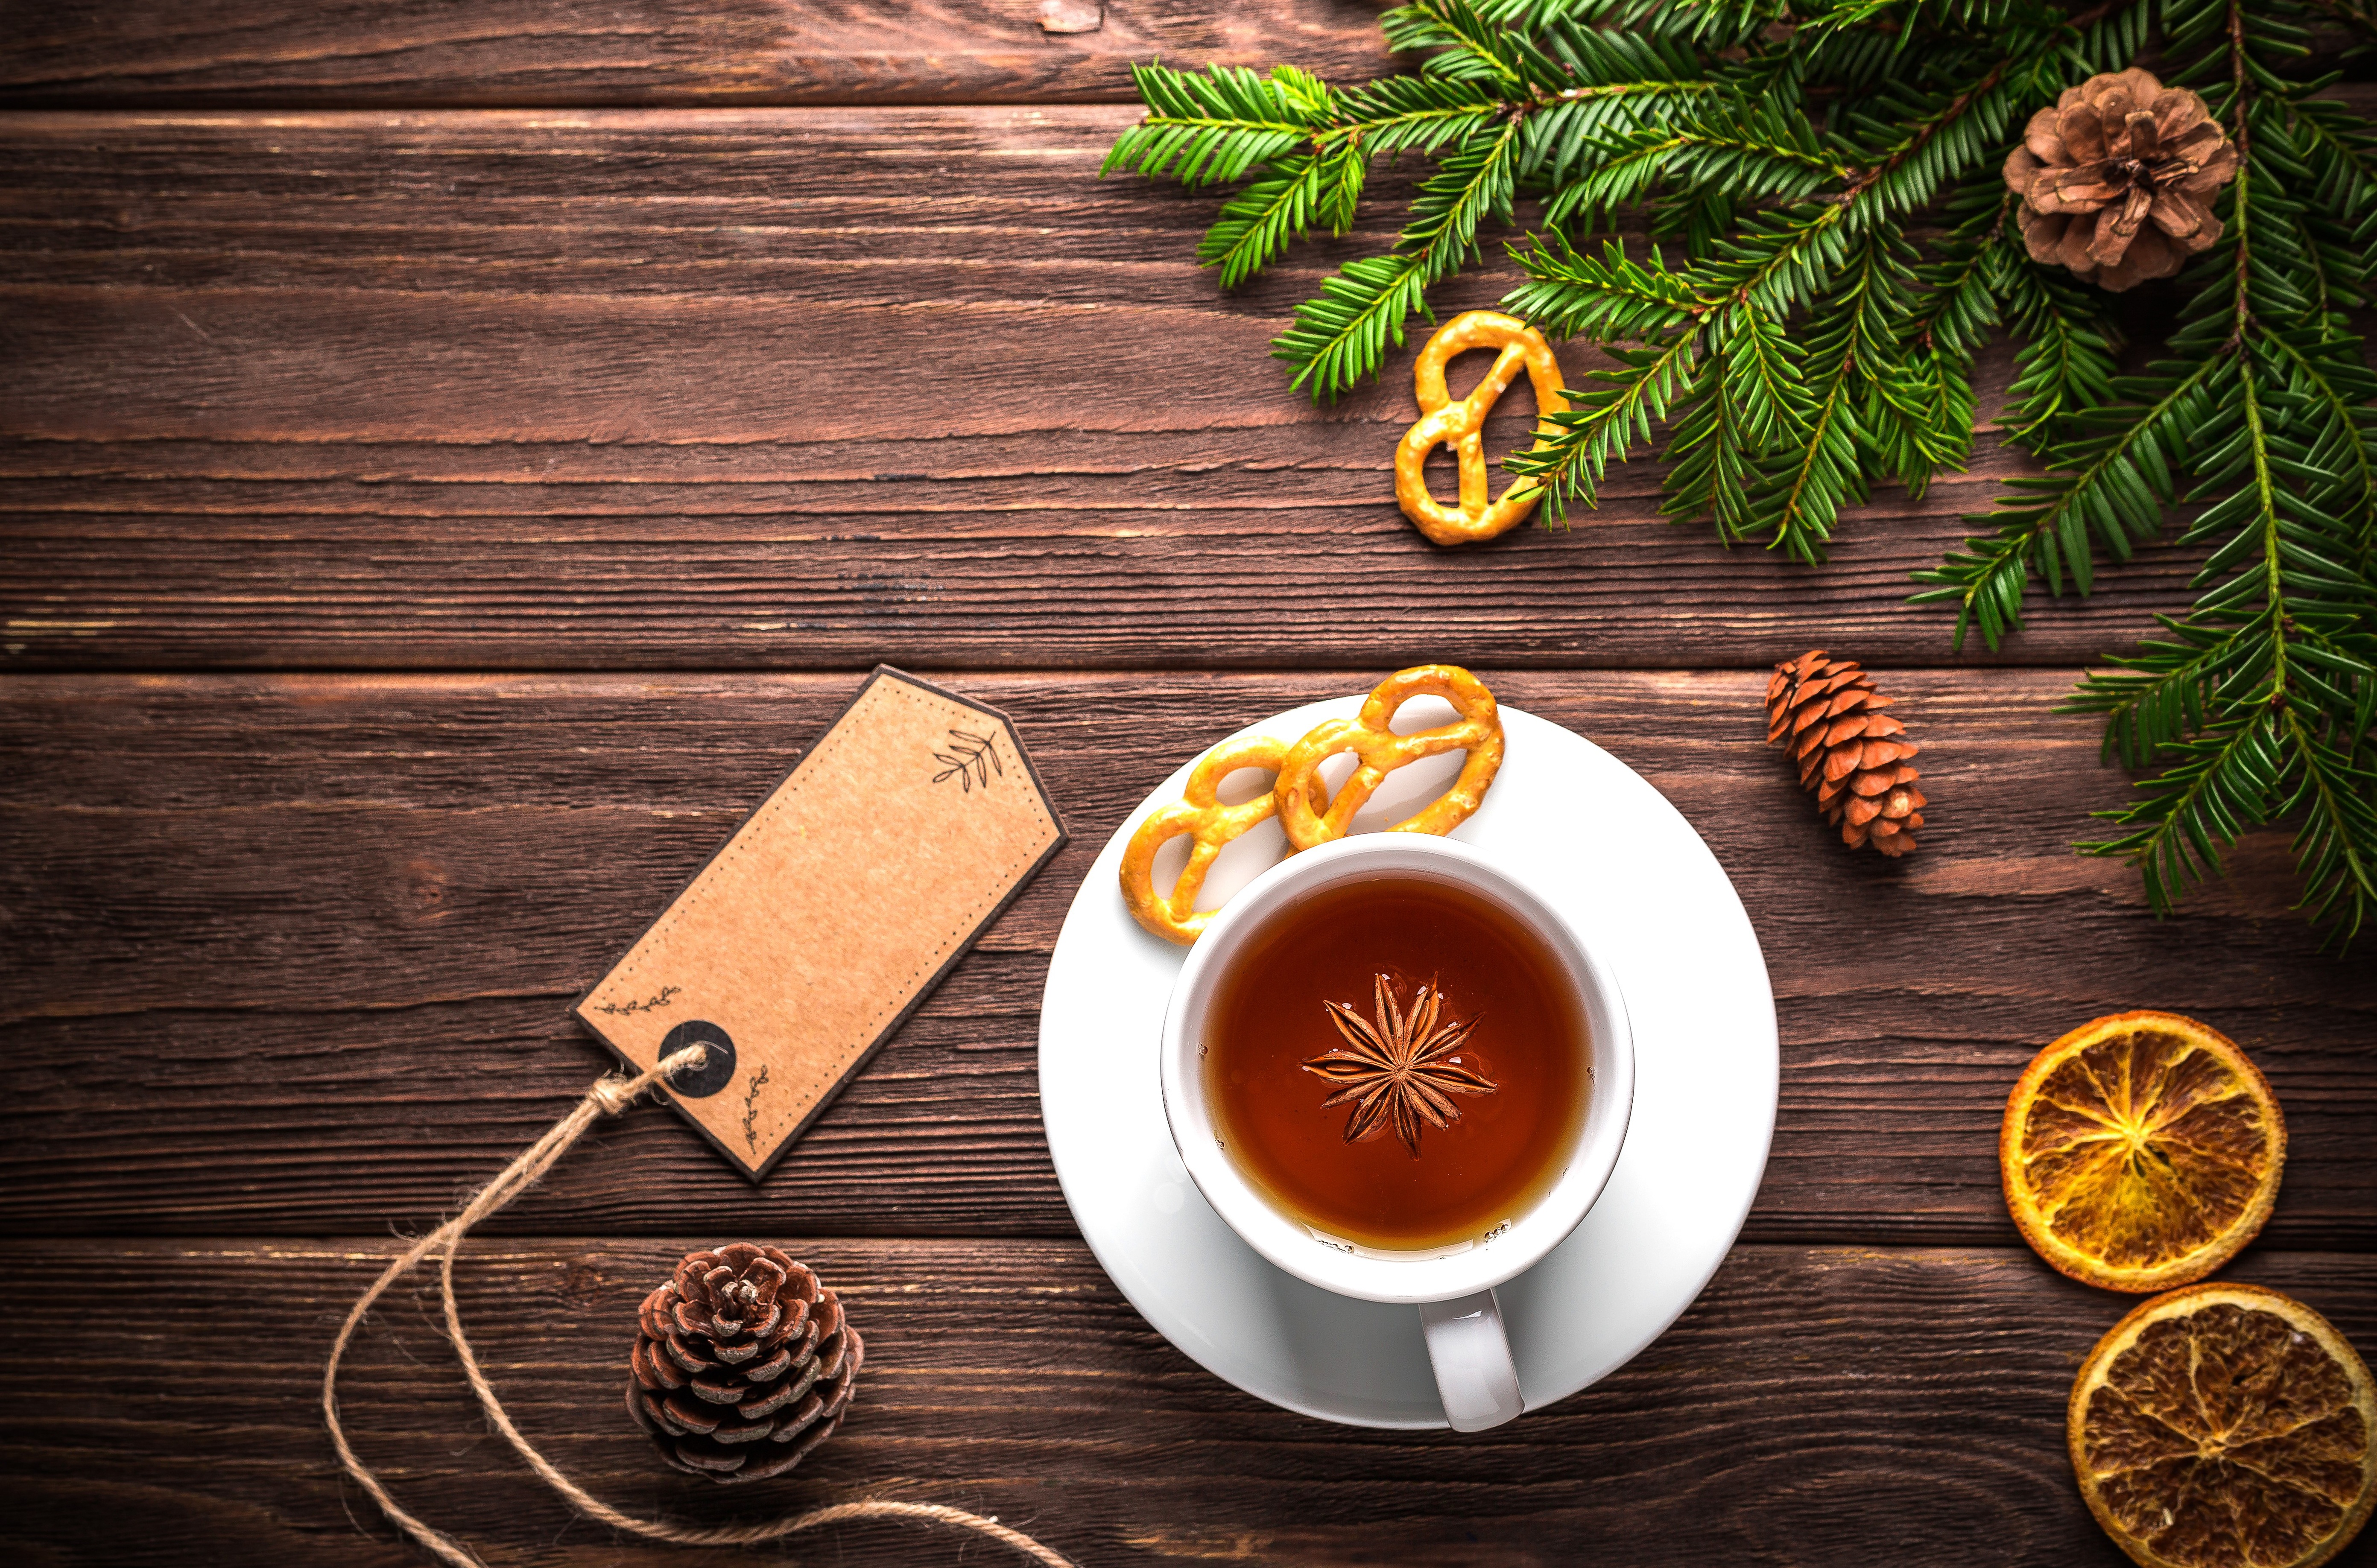
tree, winter, tea, produce, holiday, drink, christmas, mug, christmas tree, pine cone, ornament, background, postcard, flavor, new year's eve, congratulation